Economic history of Japan

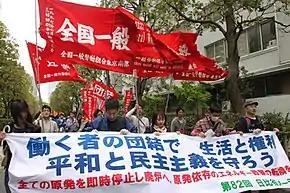
2011 National Trade Union Council May Day march, Tokyo

Partially as a result of these transformations, The labor movement went through a process of reorganization from 1987 to 1991 from which emerged the present configuration of three major trade union federations, RENGO, Zenroren, and Zenrokyo, along with other smaller national union organizations.